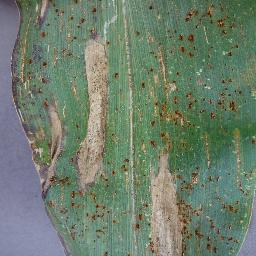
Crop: corn
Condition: (maize)_northern_blight